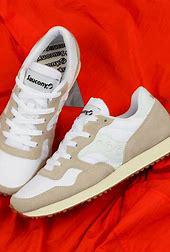
Brand: Saucony
Model: DXN